George Zervanos

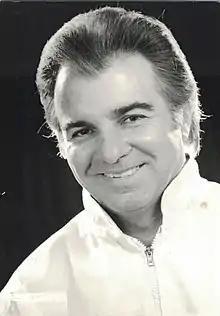
George Zervanos

George (or Giorgos) Zervanos (Greek: Γιώργος Ζερβάνος) (May 1, 1930 – October 5, 2006) was a Greek operatic tenor.